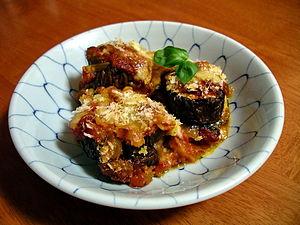
La parmigiana ou parmigiana di melanzane est un plat du sud de l'Italie. Bien que recouvrant une multitude de recettes, on peut résumer l'essence du plat à un gratin d'aubergines à la tomate et au fromage.
La cuisine napolitaine possède des racines qui remontent à l'Antiquité grecque et romaine. Elle a été enrichie, au cours des siècles, par l'apport des différentes cultures qui ont, tour à tour, dominé la ville et son arrière-pays. La créativité des Napolitains eux-mêmes a été cruciale dans le développement d'une variété de plats et de recettes qui composent aujourd'hui le patrimoine culinaire parthénopéen.